Sofía Eastman

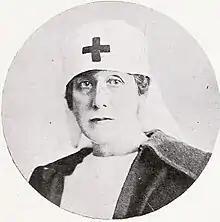

Sofía Eastman Cox (27 January 1873 – 26 August 1944), also known as Sofía Eastman de Huneeus, was a Chilean feminist writer and socialite. In 1915, she was a founder and president of the Ladies' Reading Circle, one of the first women's groups in Chile, dedicated "to promote and cultivate letters and the arts from the point of view of reception and production, and to improve the quality of education received by women." She also held the presidency of the from 1918 to 1921, an institution of which she was also one of the main benefactors and managers.